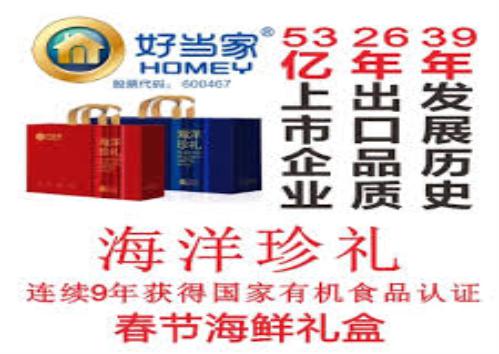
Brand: Homey
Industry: Food